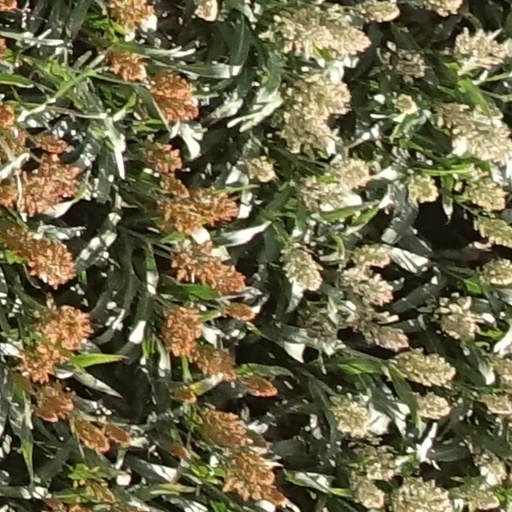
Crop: sorghum